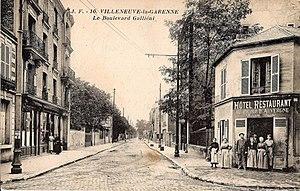
Le boulevard Galliéni à Villeneuve-la-Garenne
Le boulevard Gallieni est une des voies principales de Gennevilliers et de Villeneuve-la-Garenne.